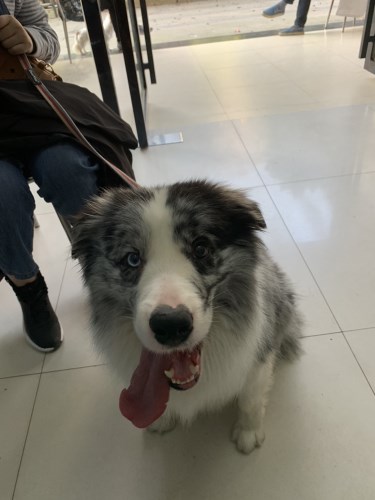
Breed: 2594-n000109-Border_collie